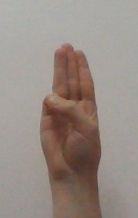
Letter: thaa